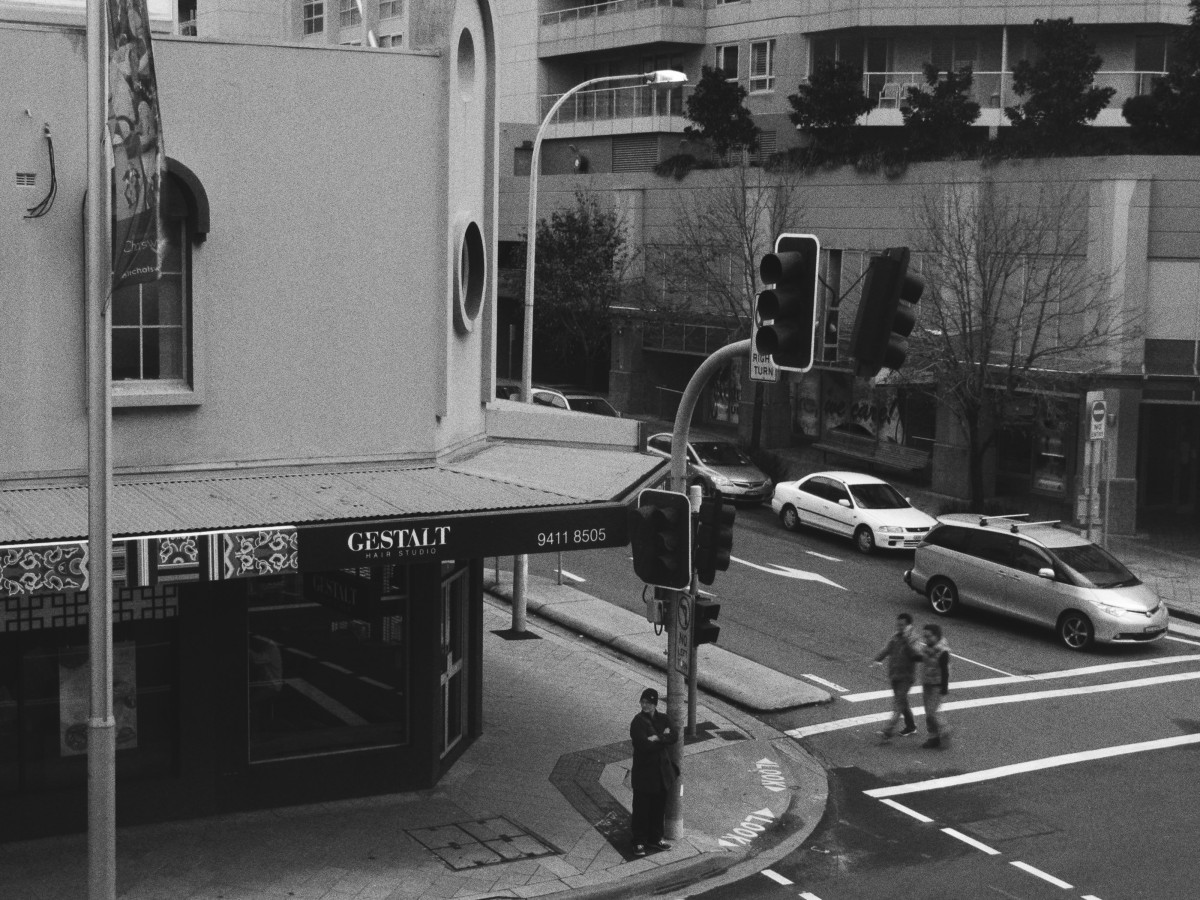
Tags: road, street, infrastructure, shape, urban area